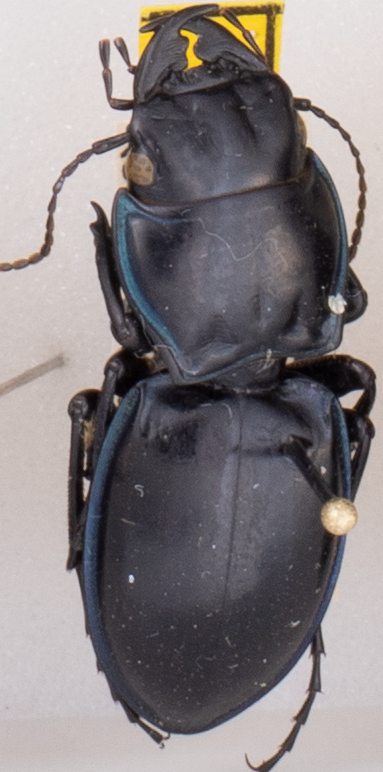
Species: Pasimachus elongatus
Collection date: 2022-07-18
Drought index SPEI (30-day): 0.63
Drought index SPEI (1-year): -0.1
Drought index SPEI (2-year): -0.142